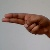
The image shows a hand gesture representing the letter 'H' in Indian Sign Language.